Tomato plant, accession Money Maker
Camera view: horizontal (90 deg, fisheye); turntable rotation: 150 degrees
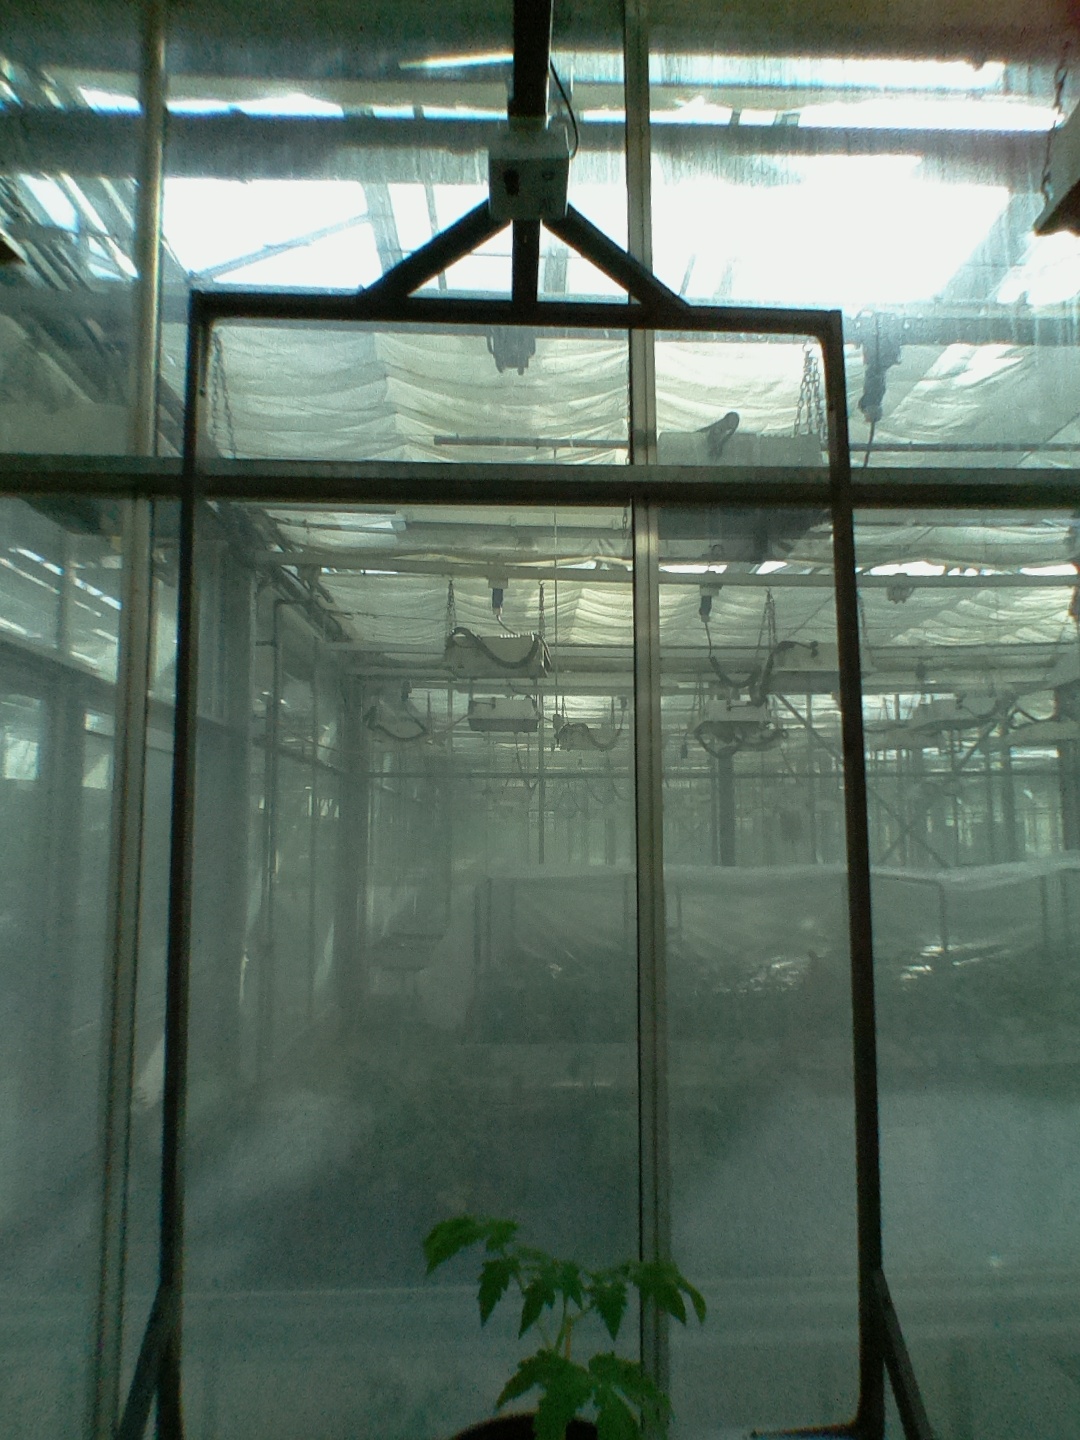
BBCH growth stage 13: 6 of true leaves visible